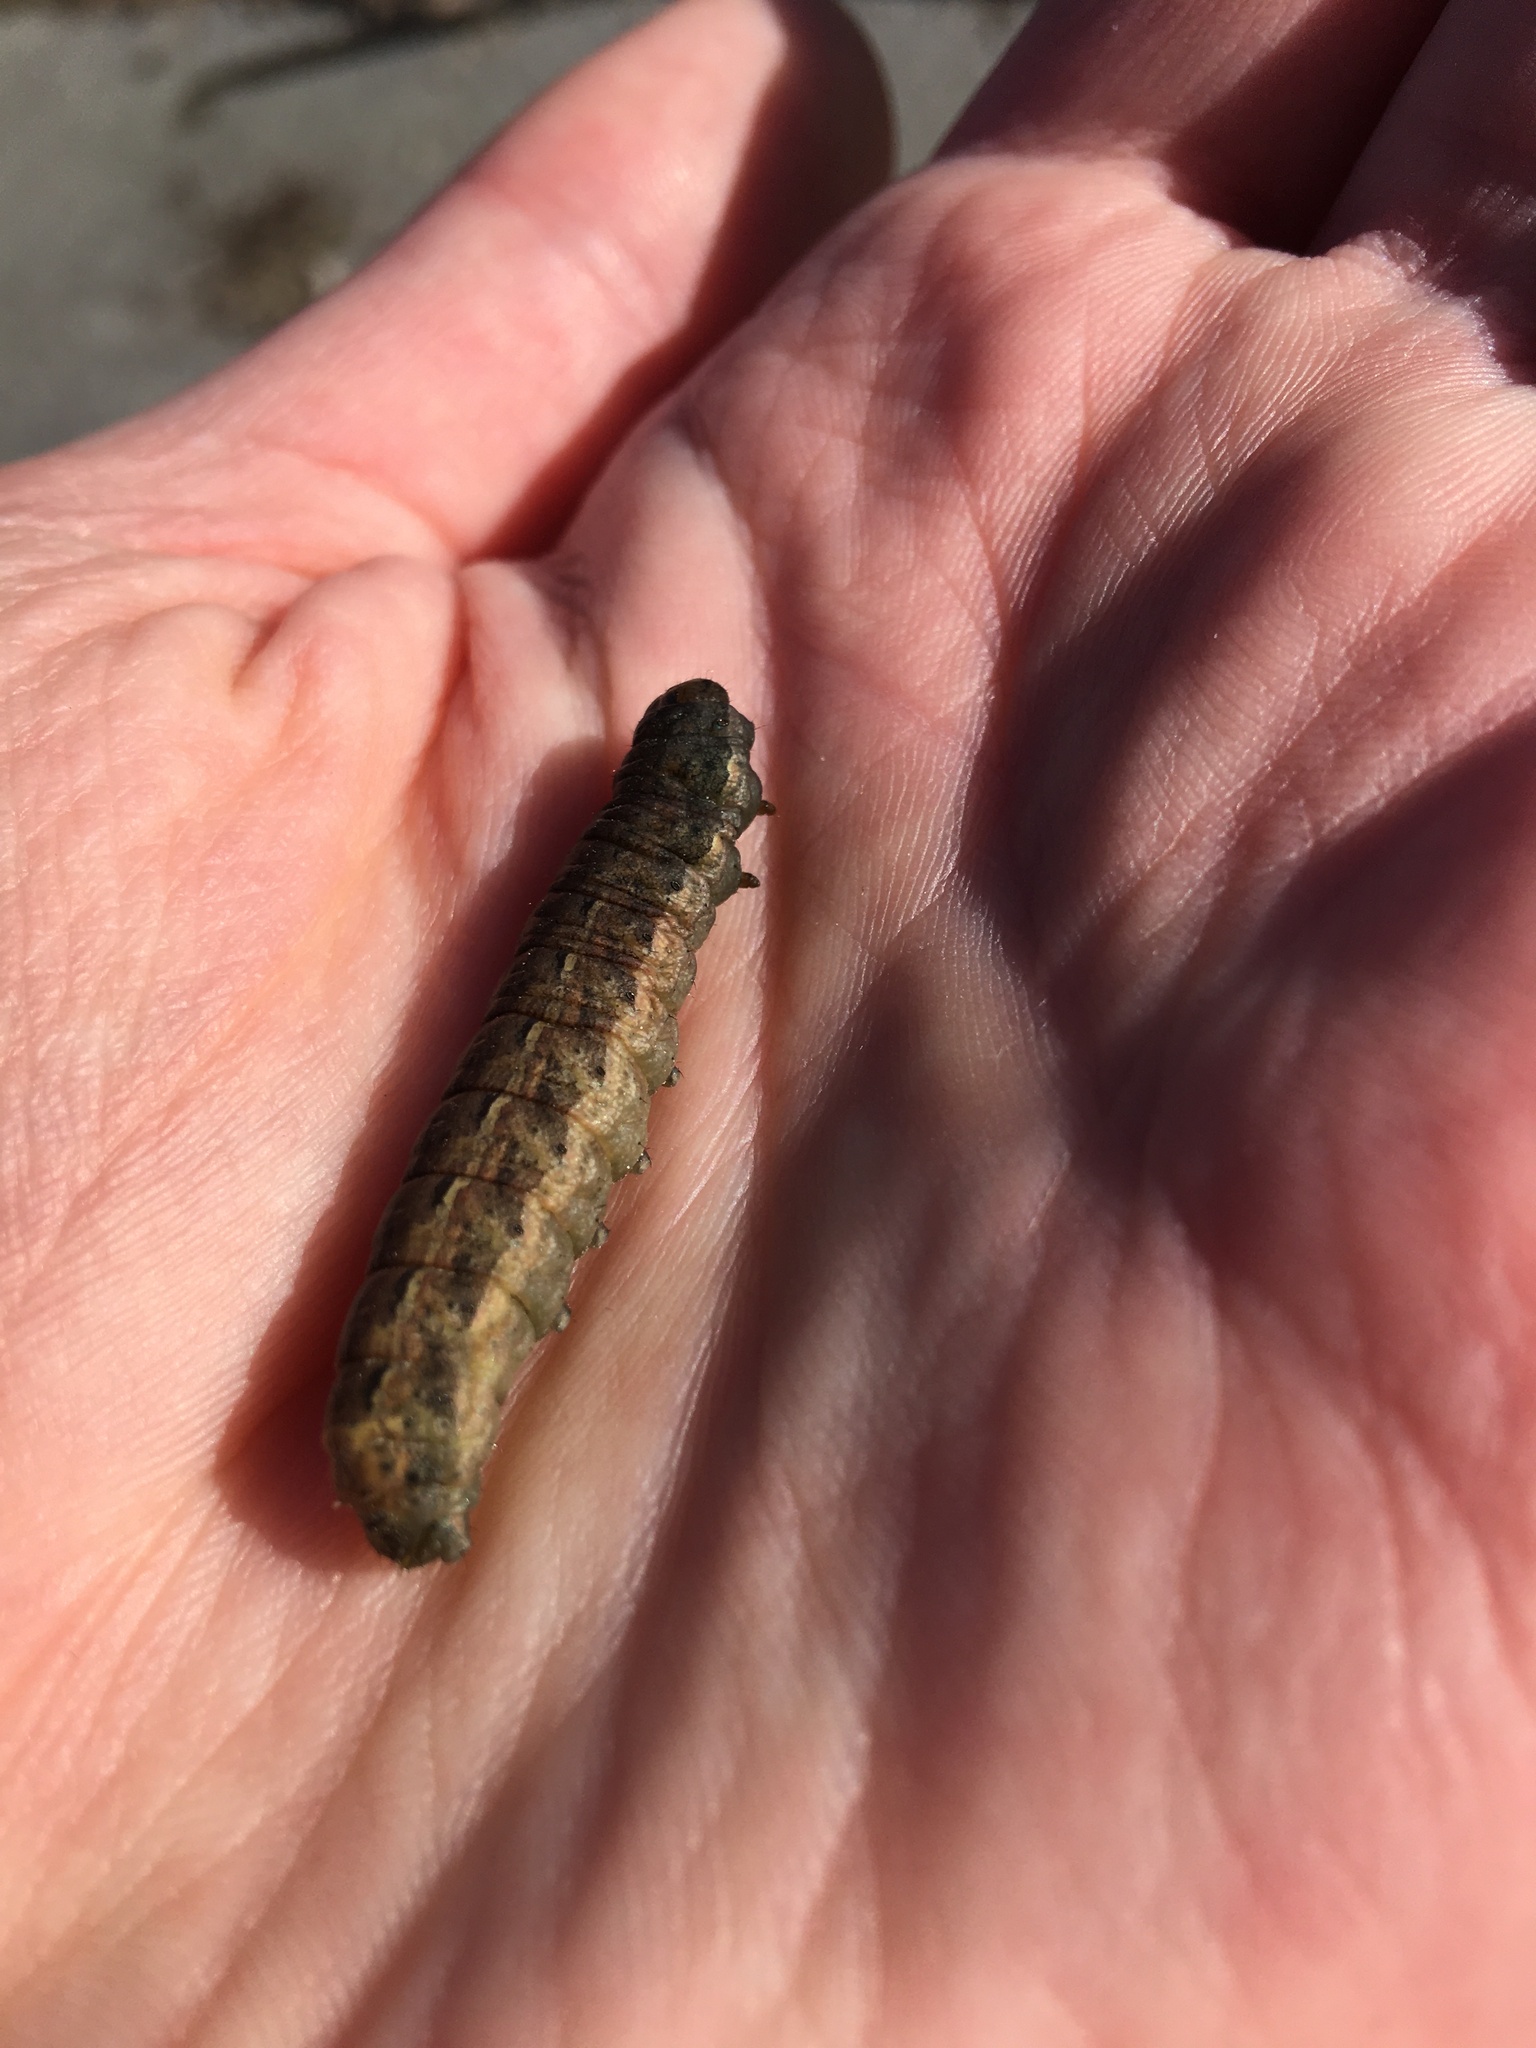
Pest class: cutworms